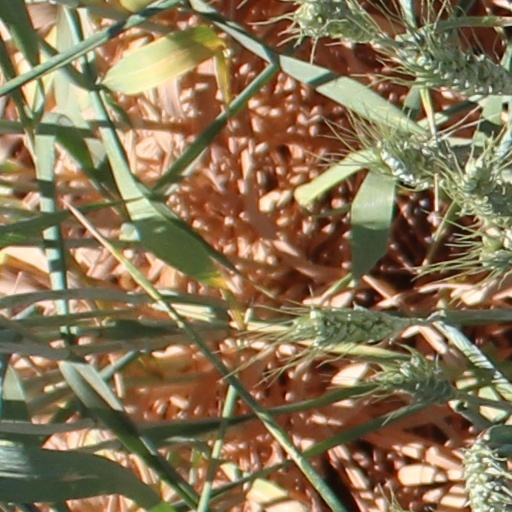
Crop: wheat